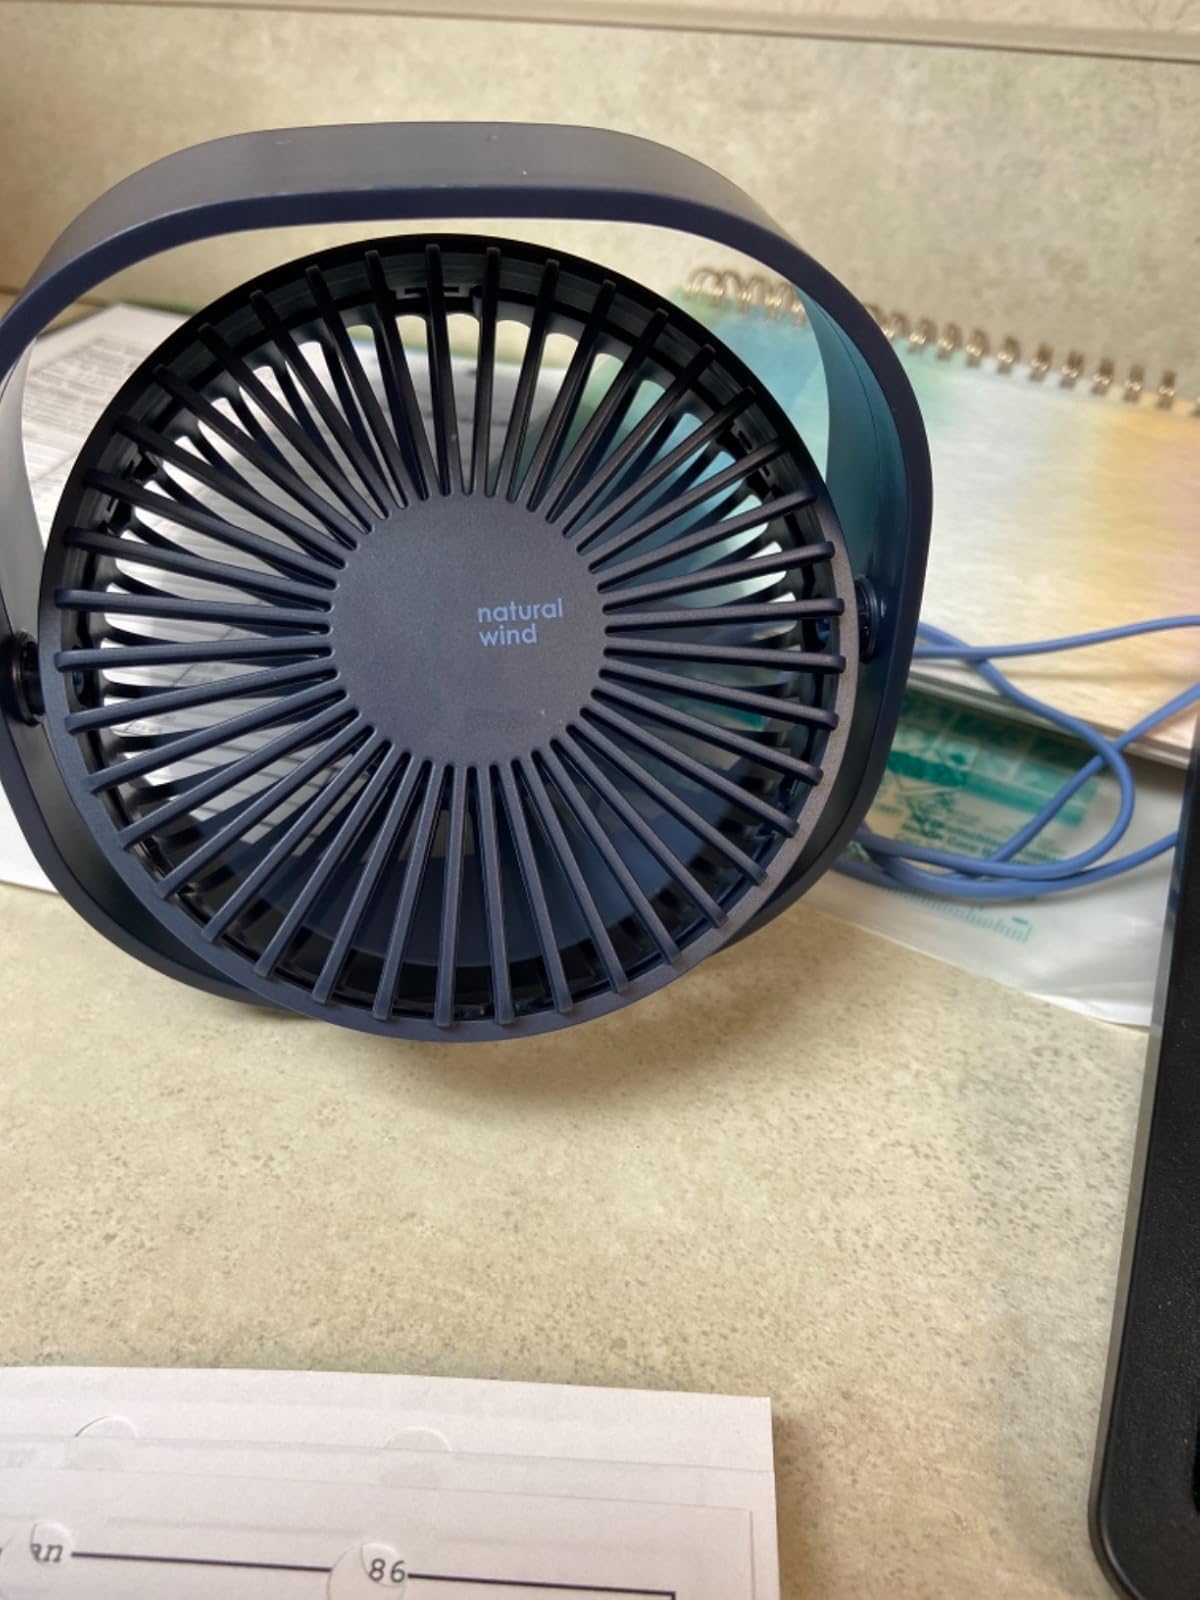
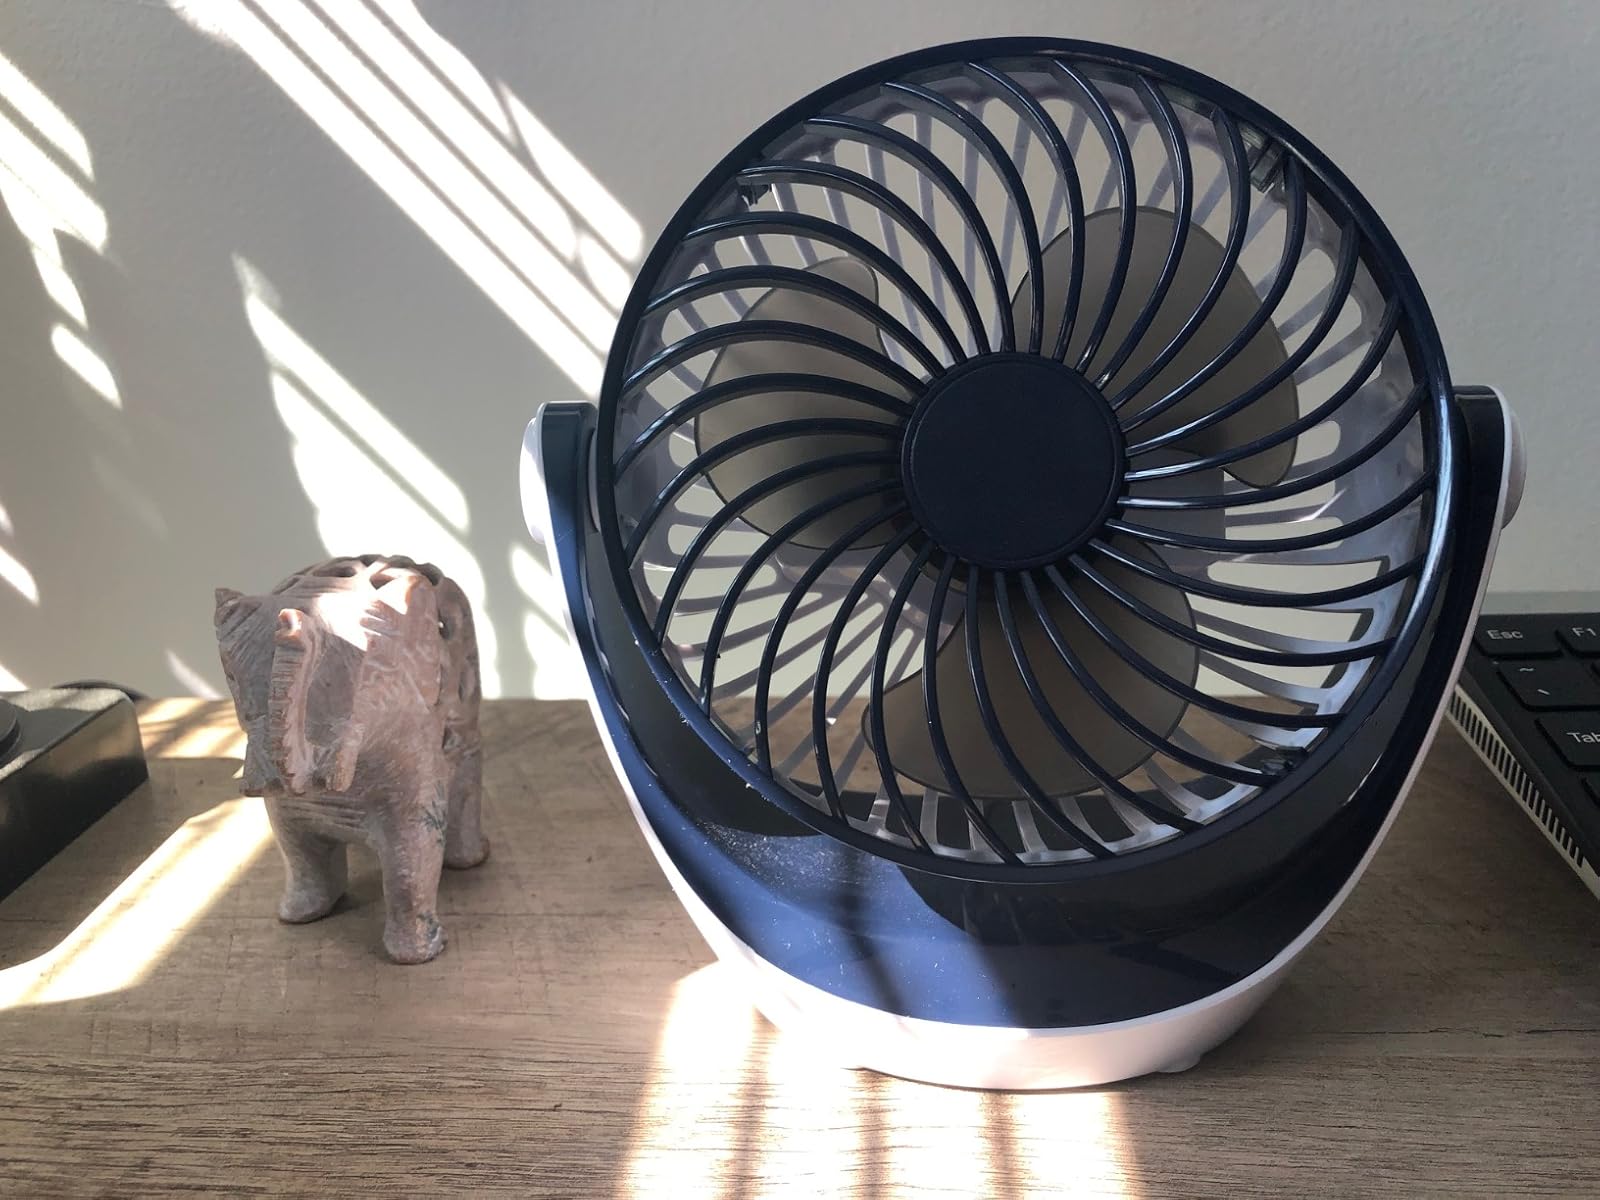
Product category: fan
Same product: no